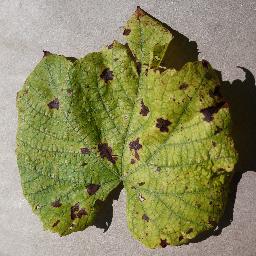
Label: Grape___Leaf_blight_(Isariopsis_Leaf_Spot)